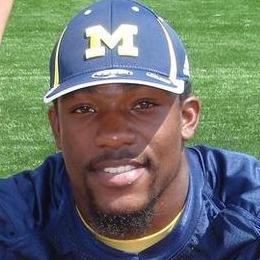
Age: 19